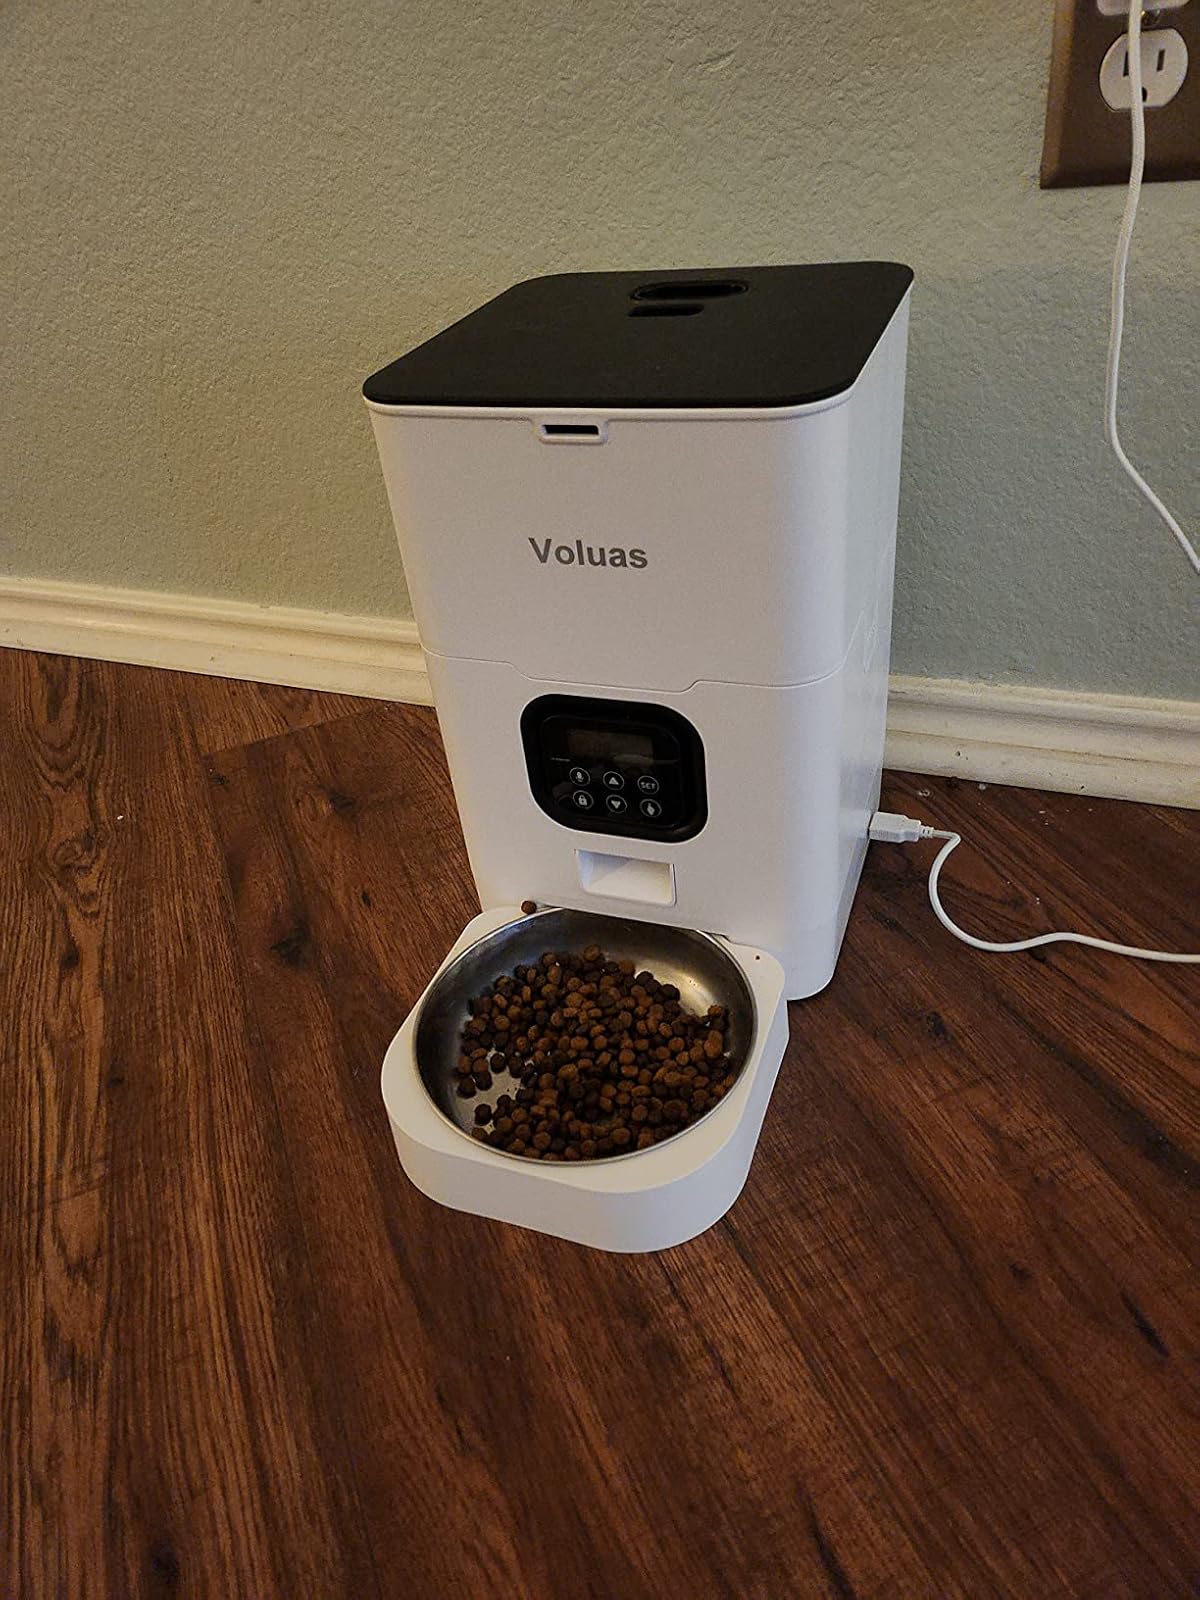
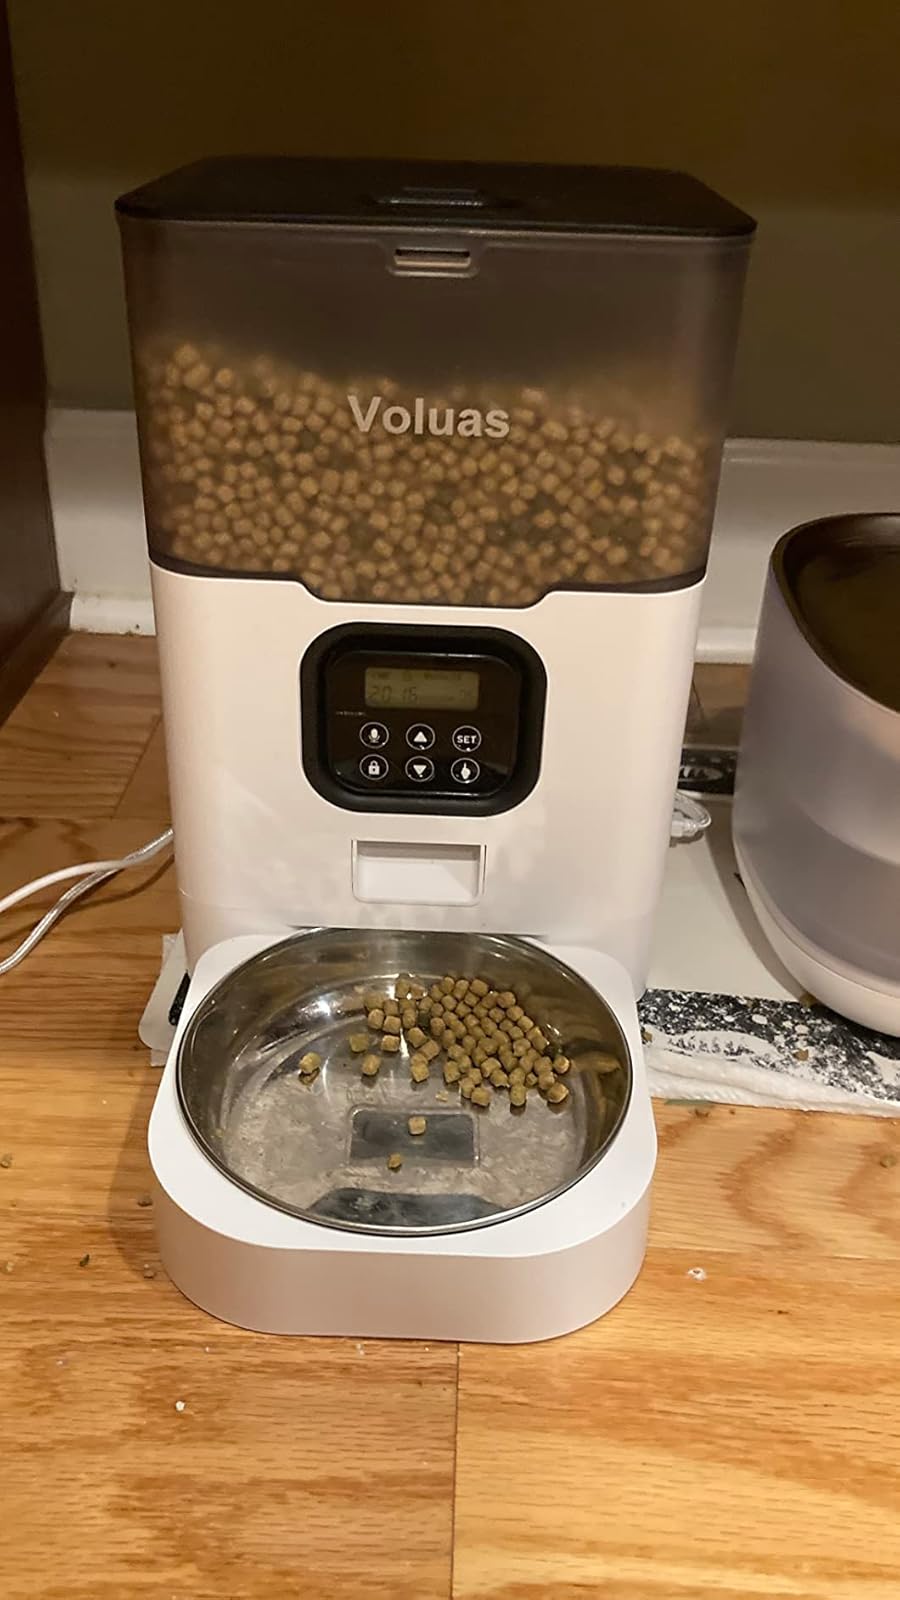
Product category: items_feeder
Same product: no